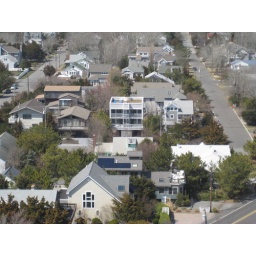
I want a roof deck like that house in the middle!!!